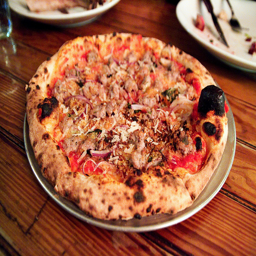
A personal sized pizza has meat and cheese on it.
The homemade pizza is prepared and ready to be eaten.
A pizza sitting on top of a pan on top of a table.
A wooden table holding a tray of pizza with tomatoes and sausage.
Silver pizza tray with many topping pizza with sauce.